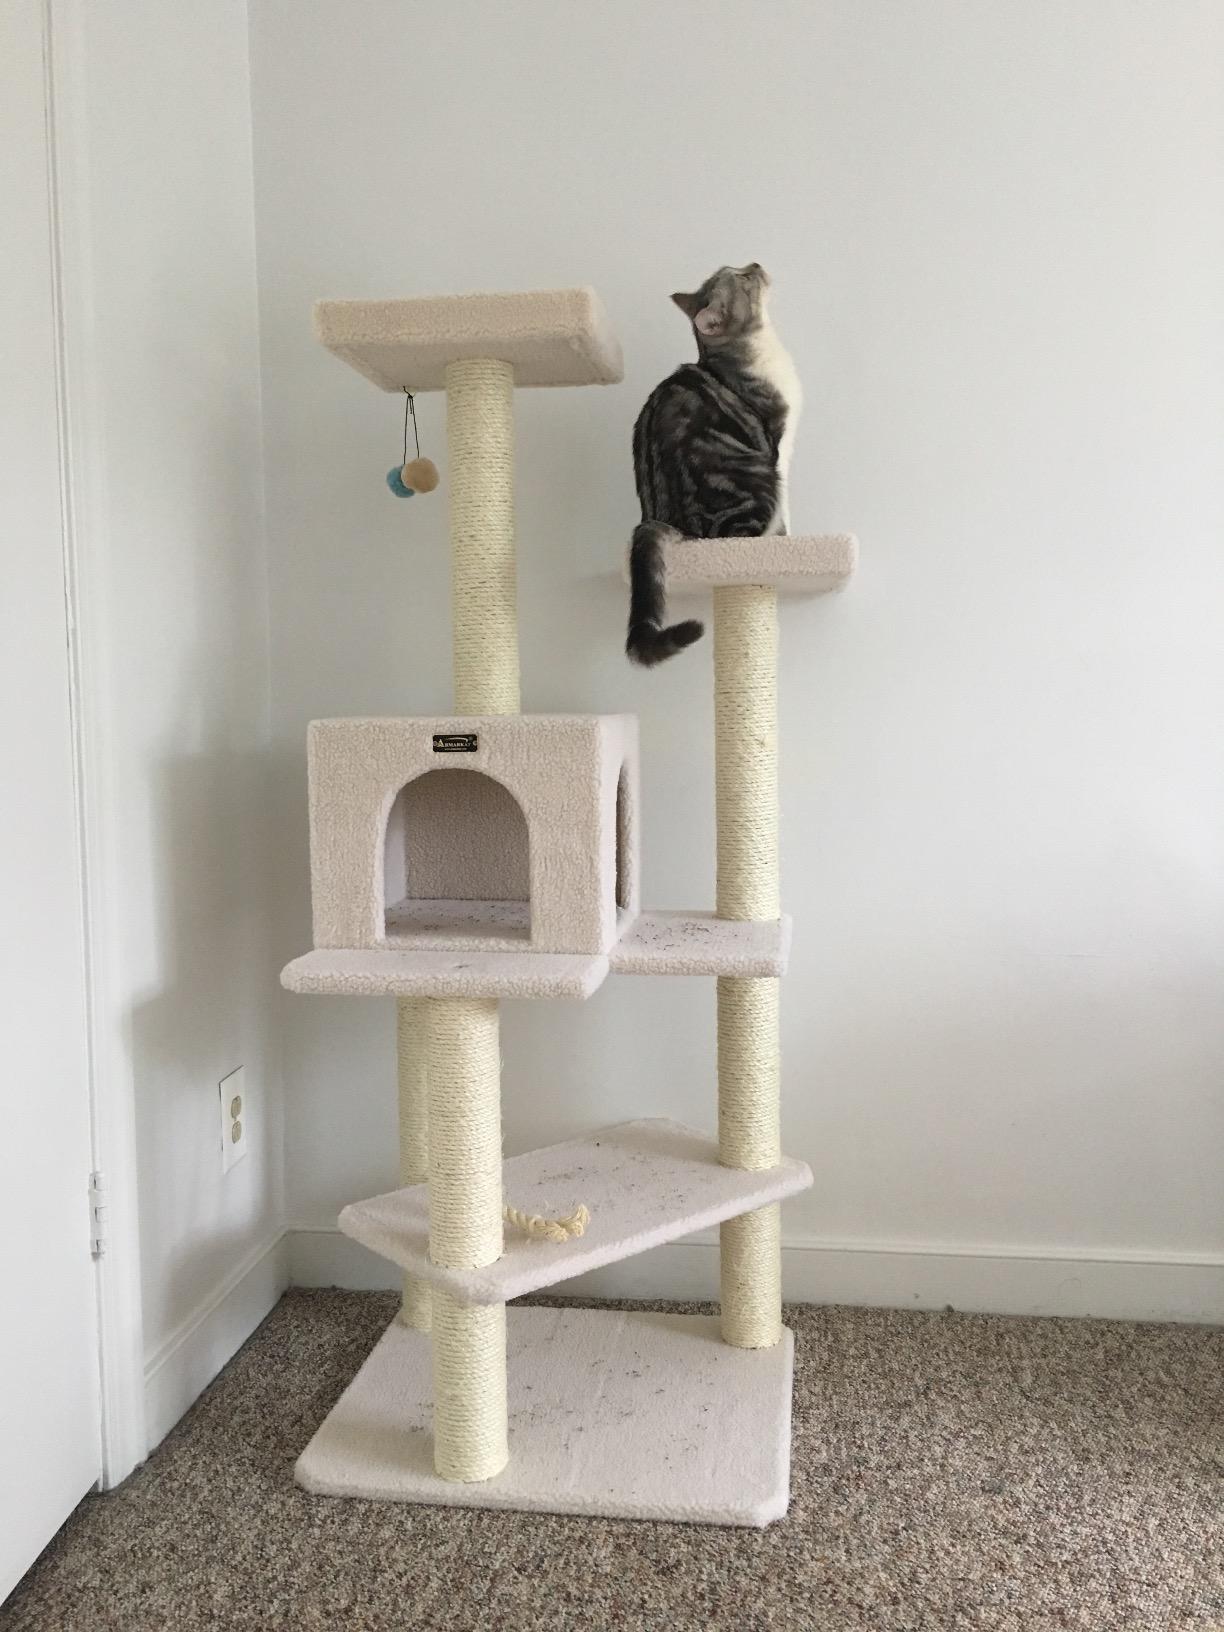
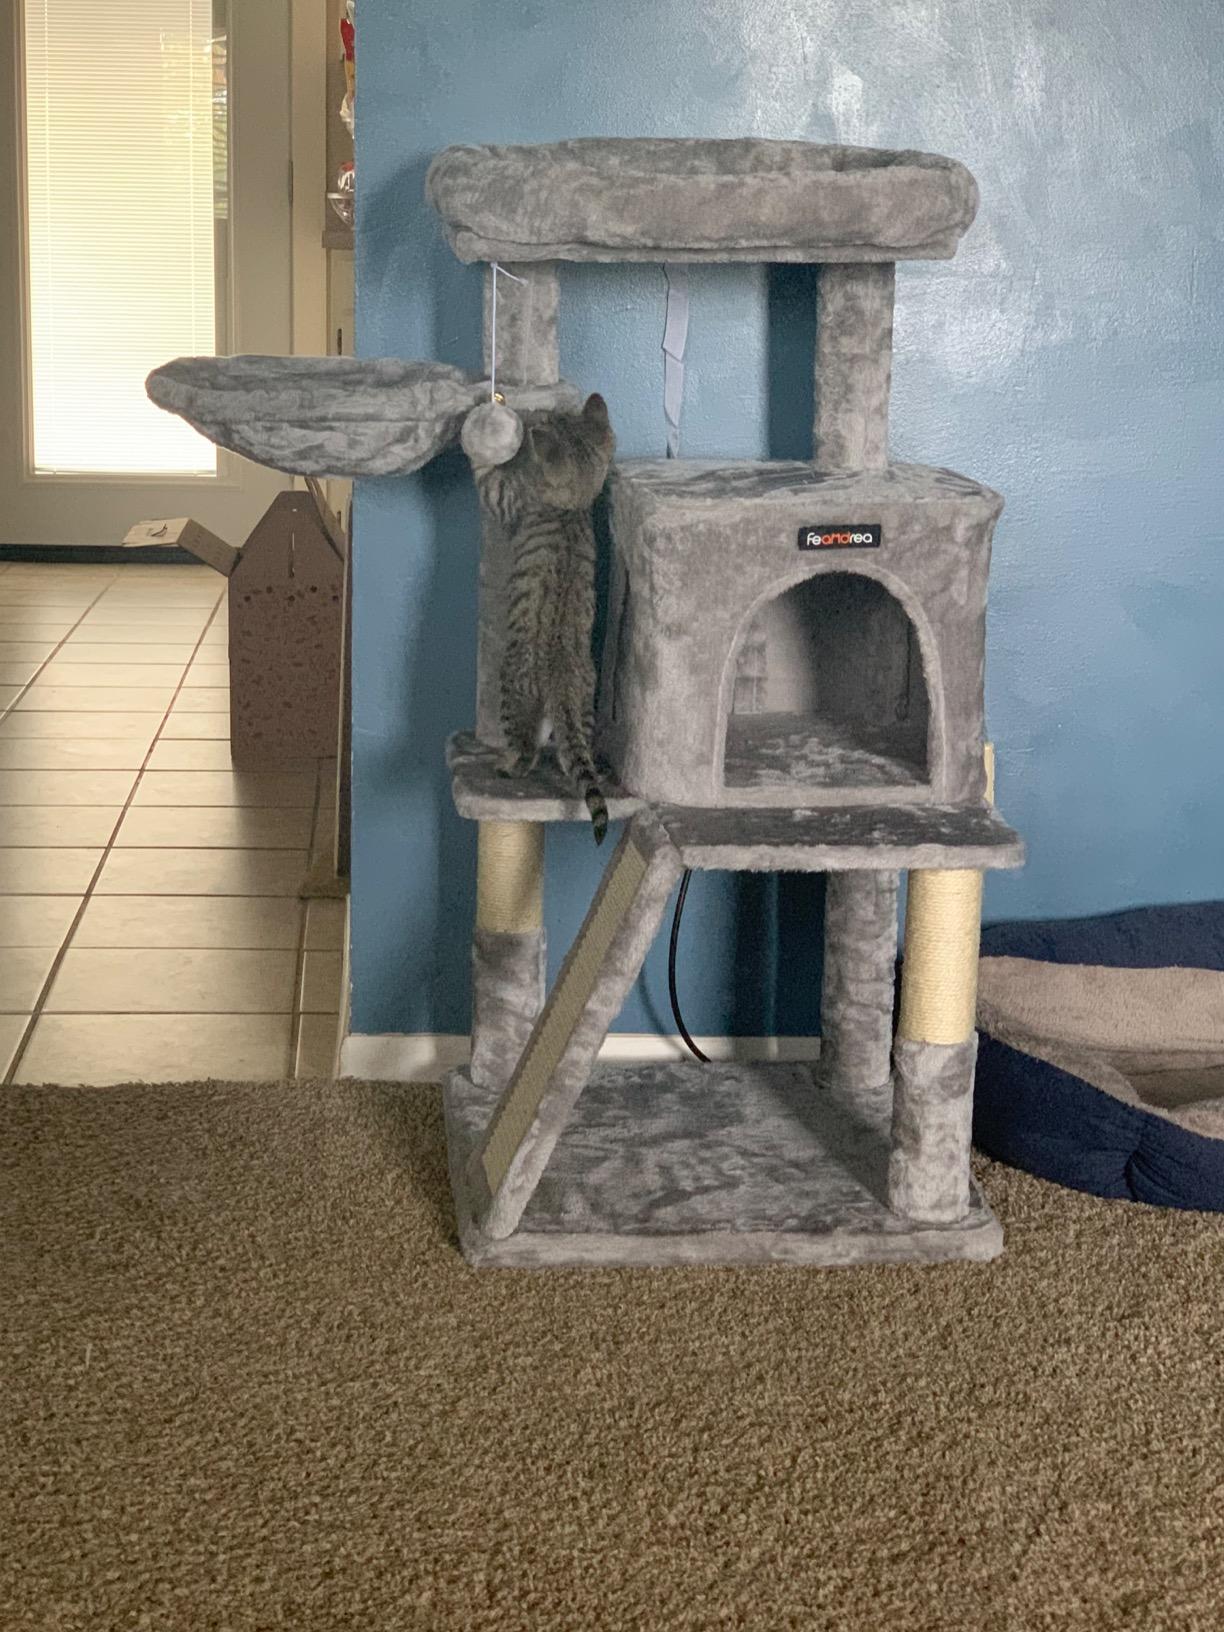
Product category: items_cat tree
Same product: no